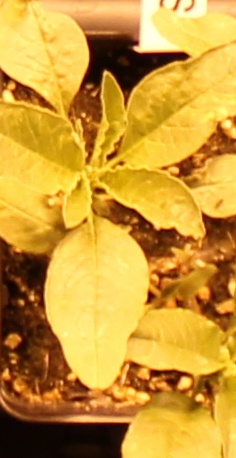
Label: Waterhemp